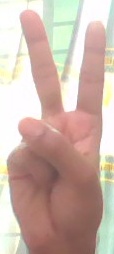
ASL sign: 2